Plain people

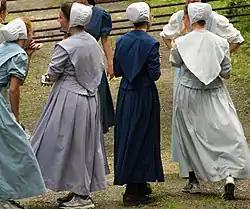
Women of the Old Order River Brethren, an Anabaptist Christian denomination, wearing the cape dress and kapp

Notable plain groups in the Anabaptist tradition are the Amish (Old Order Amish, New Order Amish, Kauffman Amish Mennonites and Beachy Amish Mennonites), Para-Amish (Believers in Christ, Vernon Community and Caneyville Christian Community), many Mennonites (Old Order Mennonites, Conservative Mennonites, Reformed Mennonites, Orthodox Mennonites, Old Colony Mennonites and Holdeman Mennonites), Hutterites, Bruderhof, certain Schwarzenau Brethren (Old German Baptist Brethren, Old Brethren, and Dunkard Brethren), certain River Brethren (Old Order River Brethren and Calvary Holiness Church) and Charity Christians.